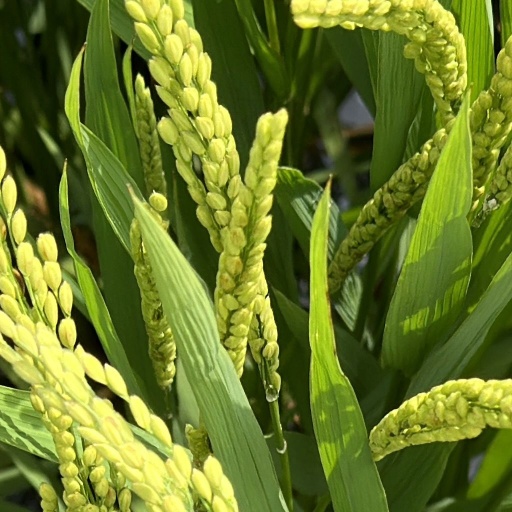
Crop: rice